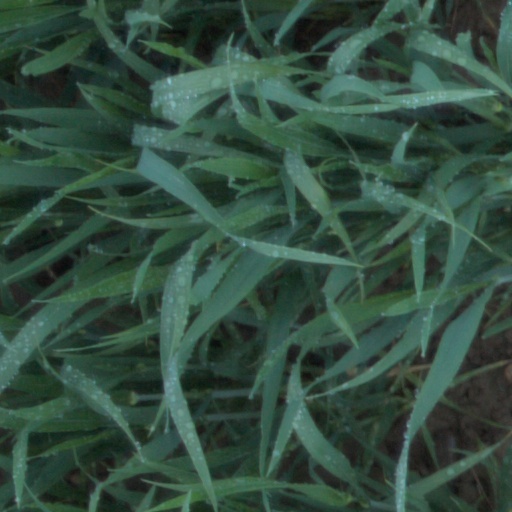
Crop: wheat